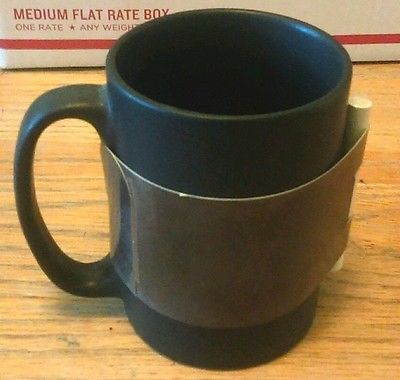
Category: mug